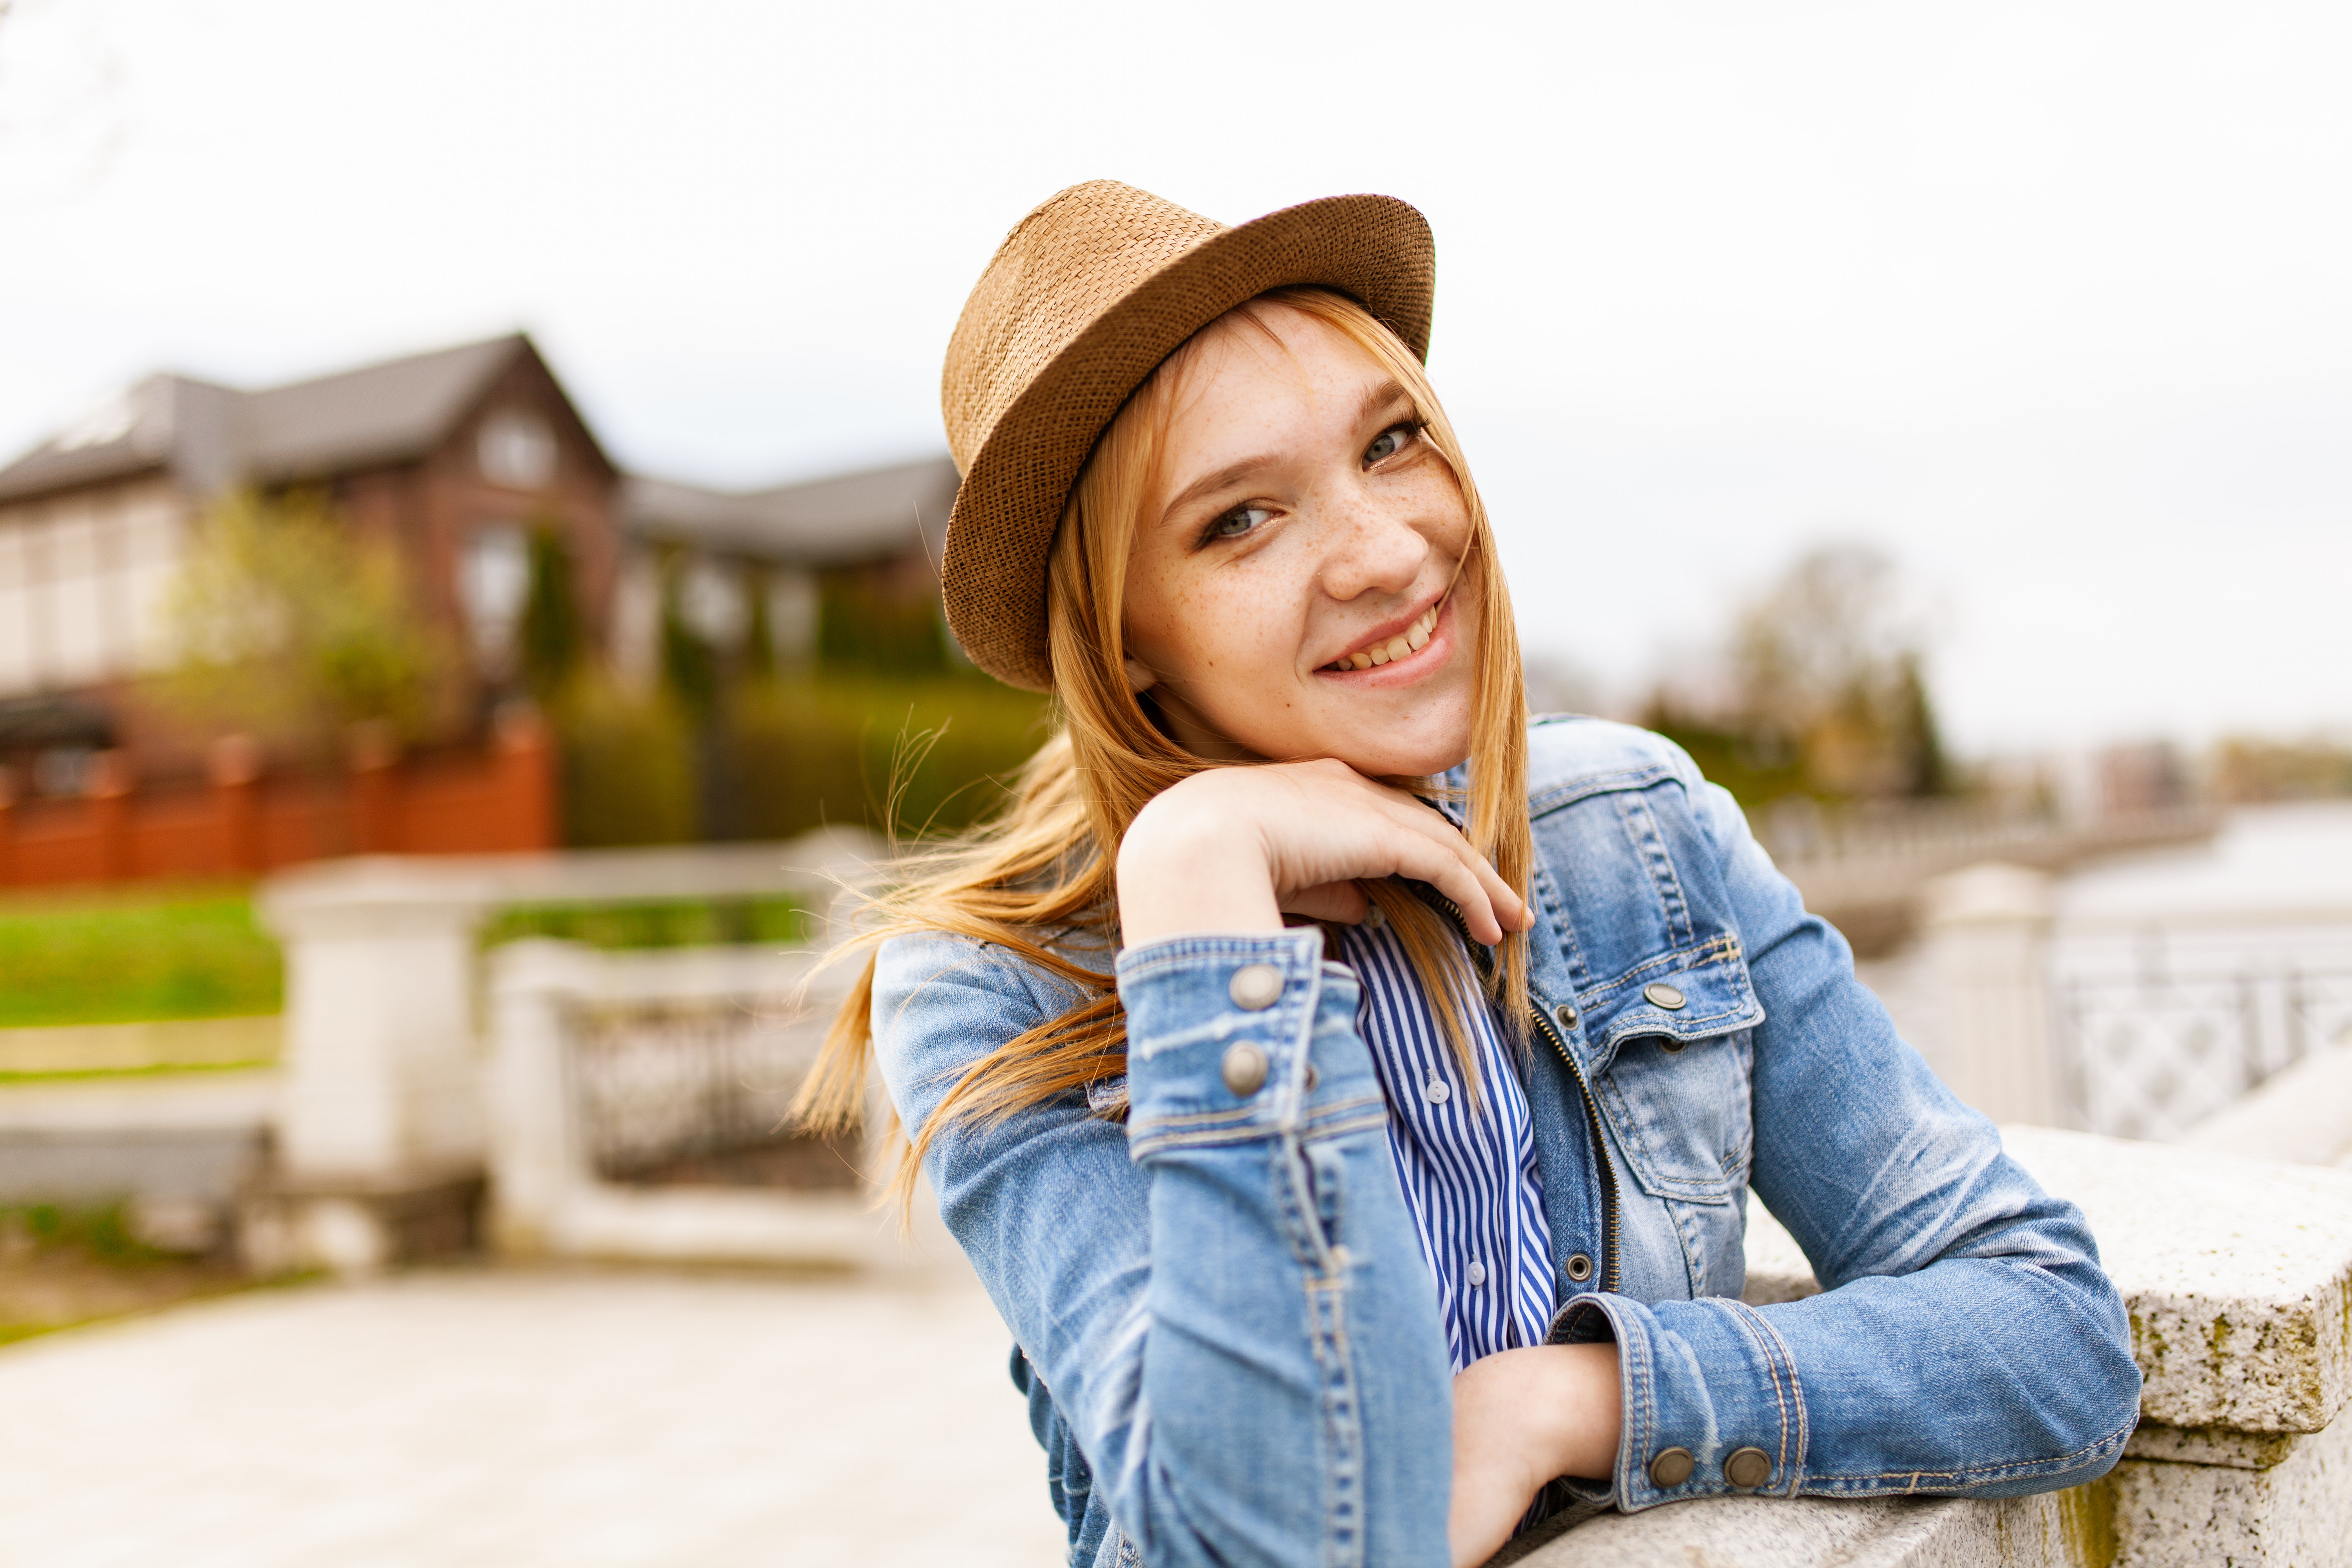
photograph, beauty, skin, jeans, denim, smile, lip, shoulder, portrait photography, headgear, joint, photography, textile, cool, sitting, happy, child, street fashion, fashion accessory, child model